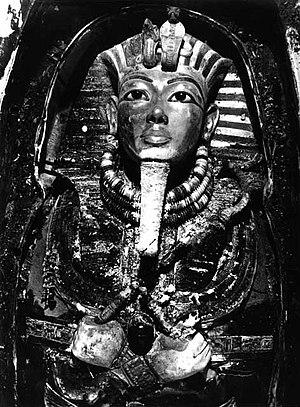
Le masque funéraire de Toutânkhamon, appelé aussi masque d'or de Toutânkhamon, est le masque funéraire découvert le 28 octobre 1925 dans le tombeau de Toutânkhamon lorsque l'archéologue britannique Howard Carter ouvre le sarcophage contenant la momie de ce pharaon. Cette sculpture est un véritable chef-d'œuvre de l'orfèvrerie égyptienne.